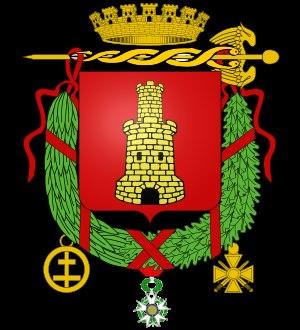
Cette chronologie de Caen recense les grands événements qui ont marqué l'histoire de la ville de Caen, capitale de la région Basse-Normandie et de sa proche couronne.